G-Dragon

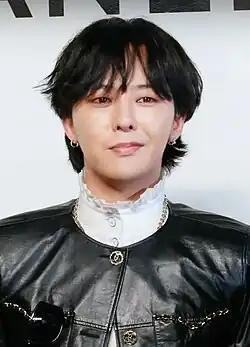
G-Dragon attending a Chanel event in 2023

On February 1, 2017, G-Dragon featured on Zion.T's song "Complex" which peaked at number two on the Gaon Digital Chart. He also served as a guest rapper for IU's lead single "Palette," off her album of the same name which topped the Gaon Chart for two consecutive weeks. After the promotional activities with his band wrapped up, G-Dragon began preparing for the release of his new album, along with a solo concert tour.